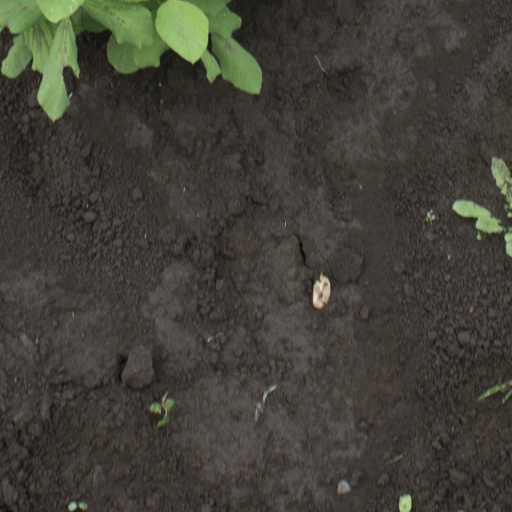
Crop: soybean